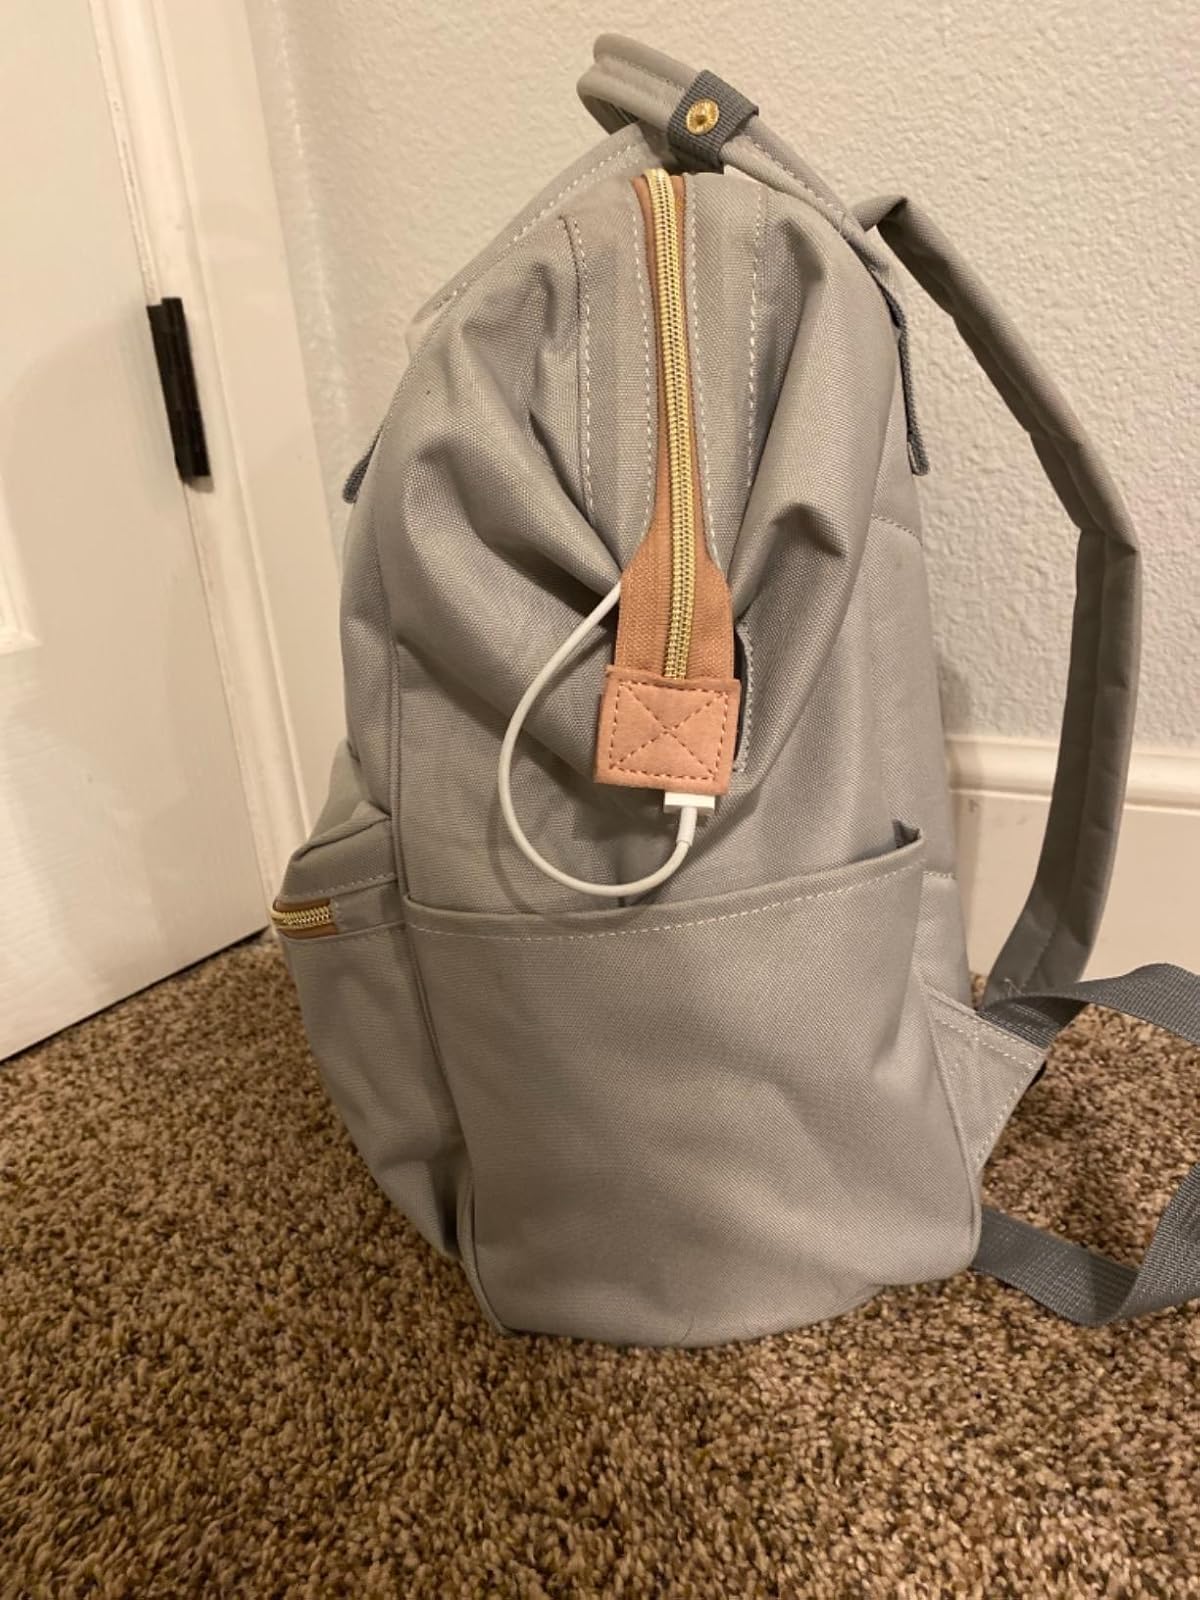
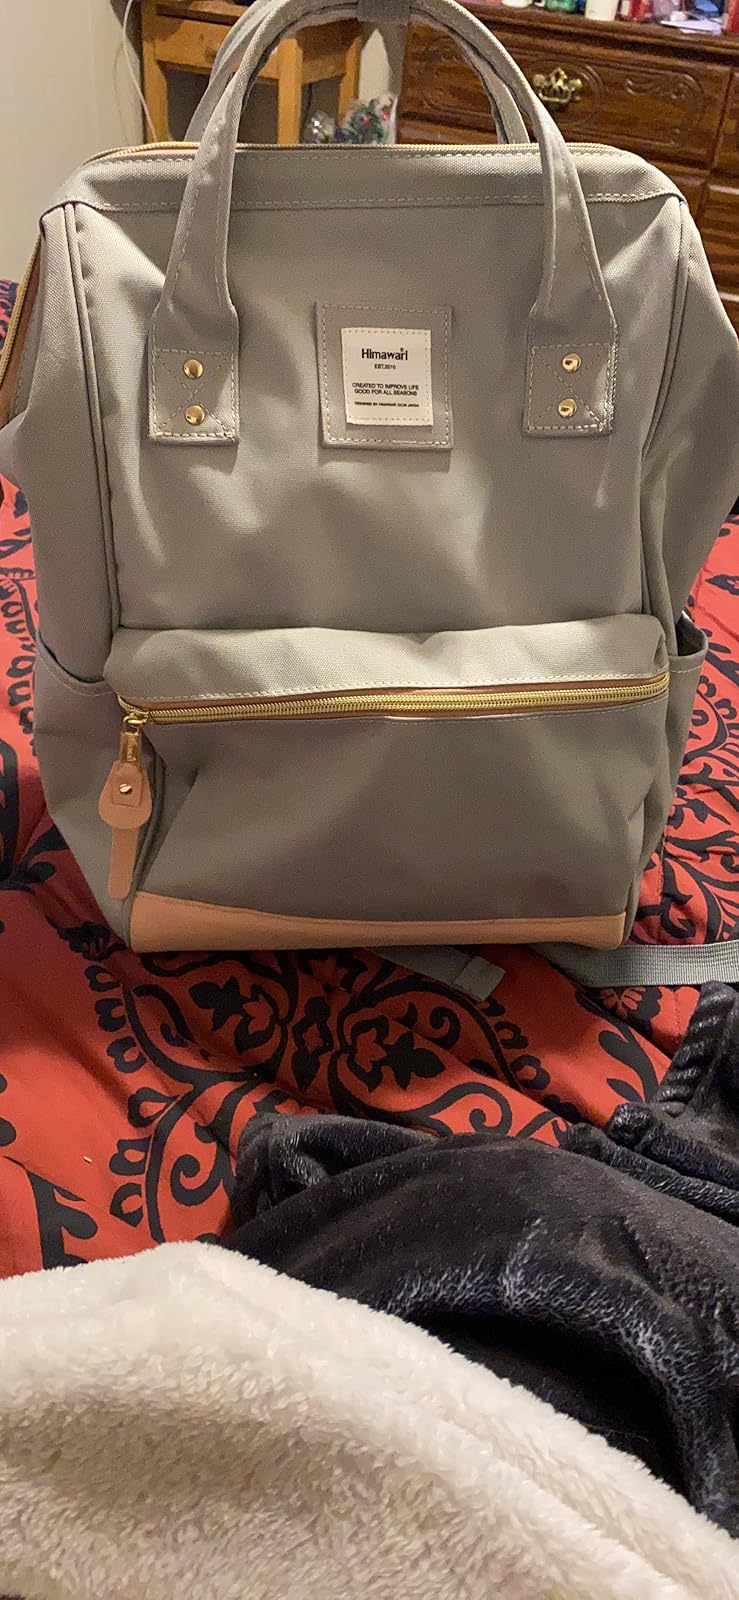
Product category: bag
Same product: yes